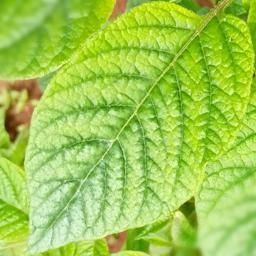
Etiqueta: Sana